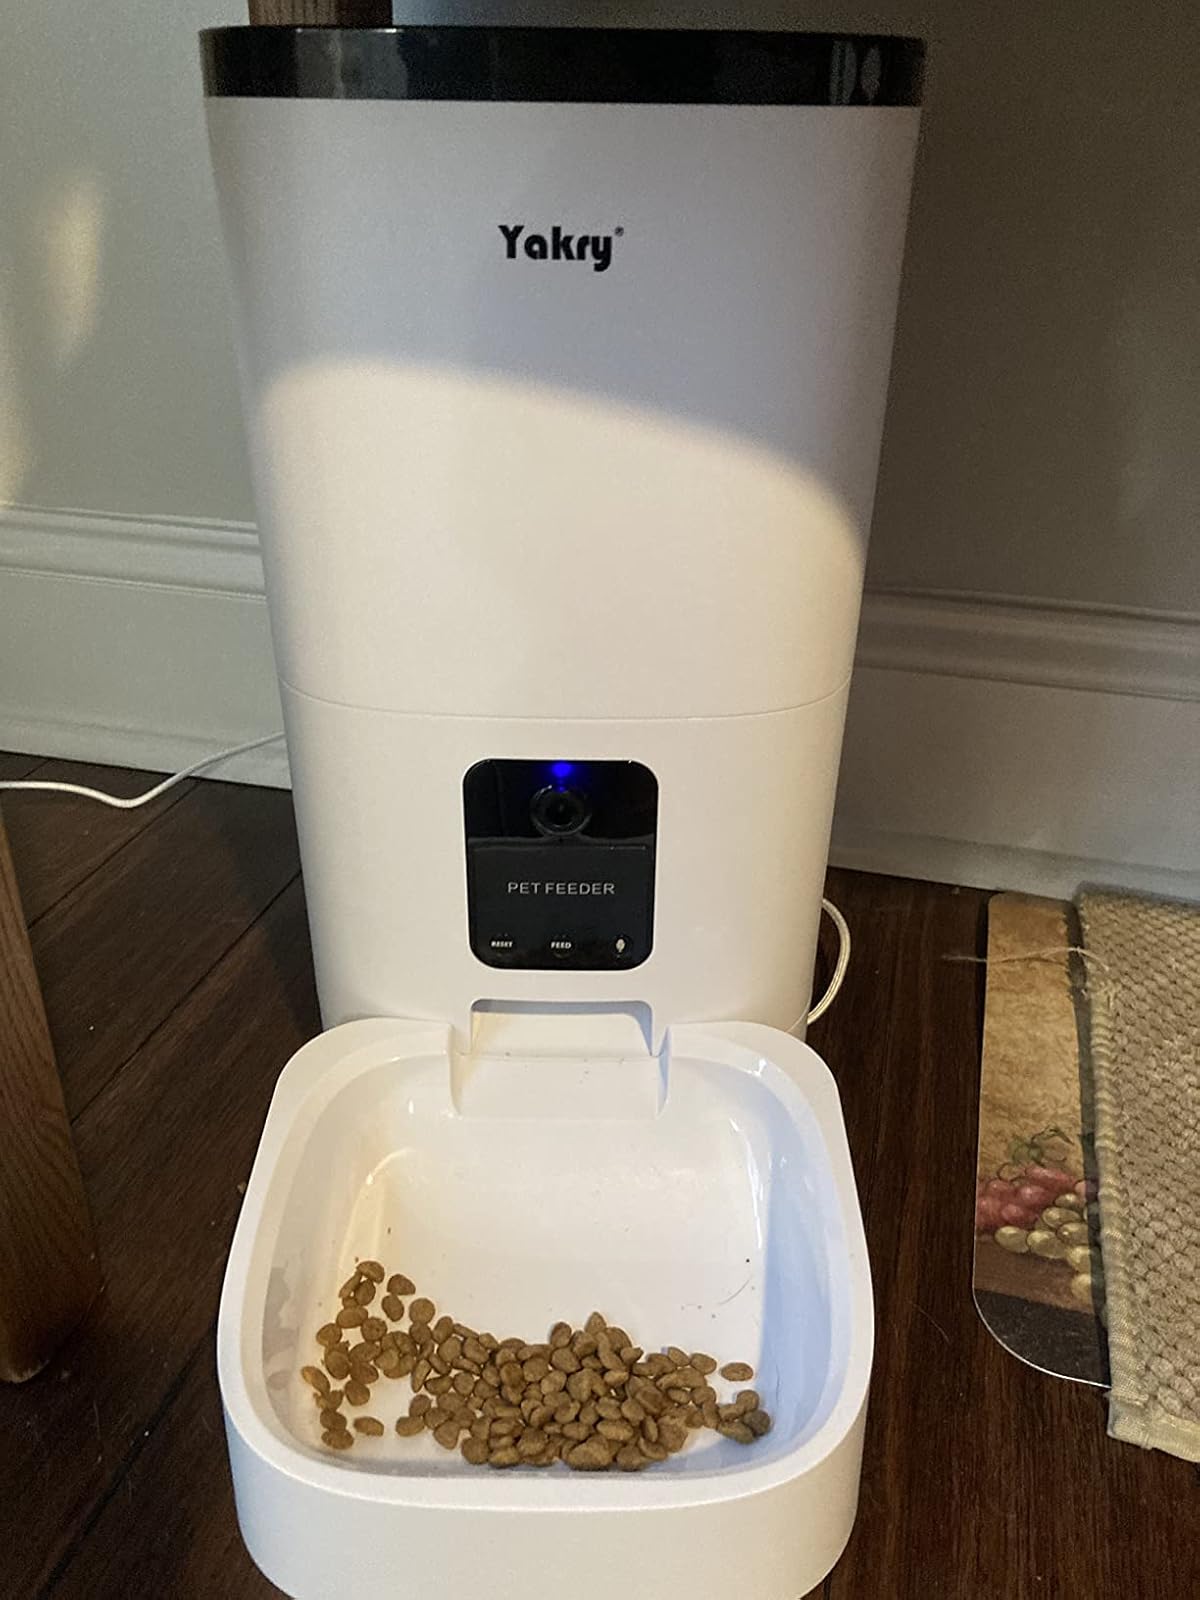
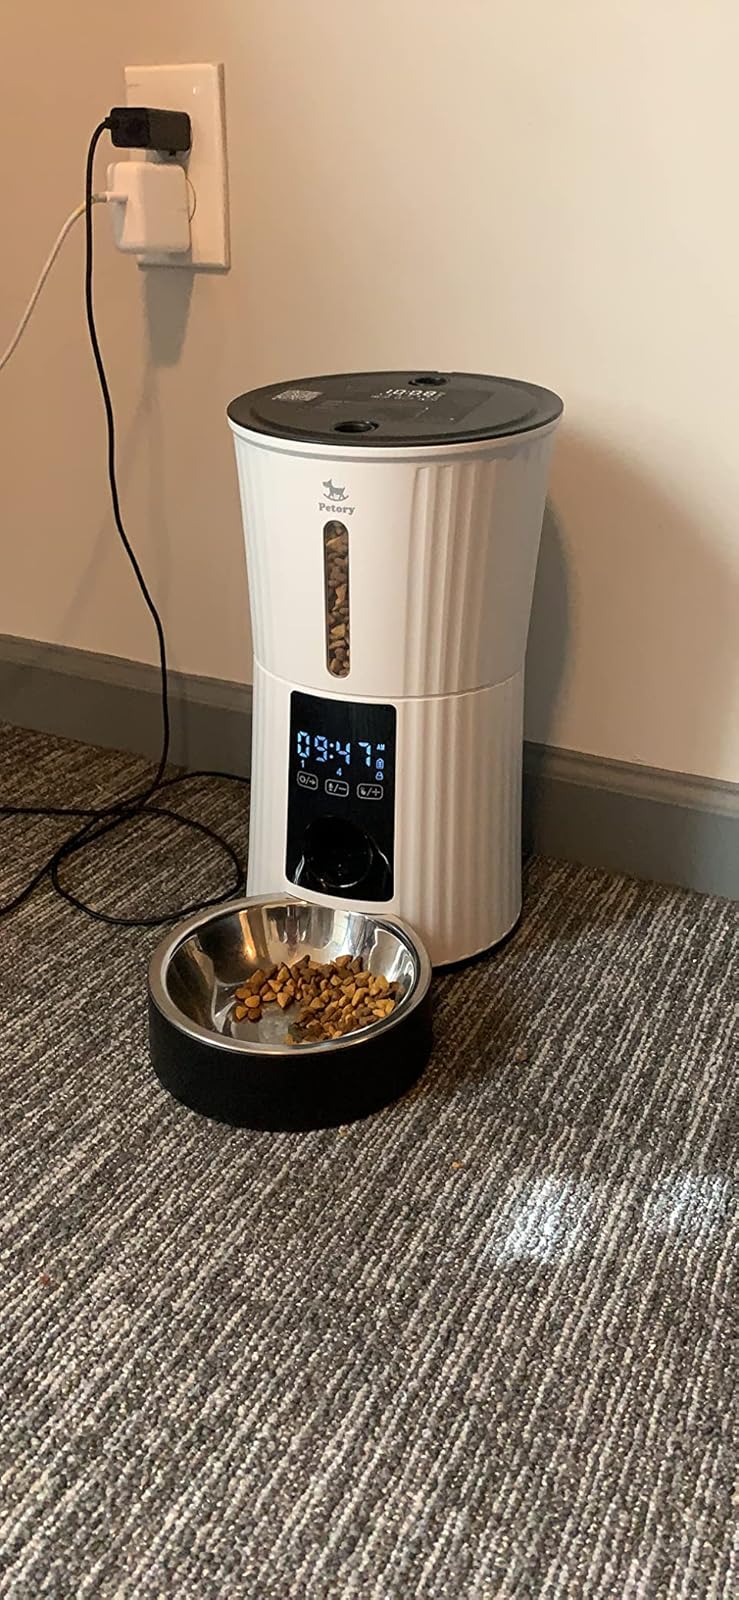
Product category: items_feeder
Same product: no